Second Anglo-Mysore War

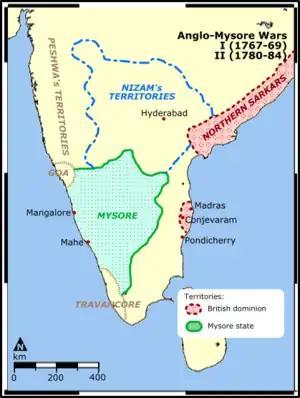
Theater map for the First and the Second Anglo-Mysore Wars

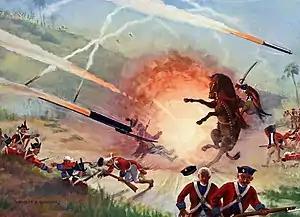
The Battle of Pollilur, where the forces of Hyder Ali effectively used Mysorean rockets and rocket artillery against closely massed British forces.

In July 1780, Hyder Ali invaded the Carnatic with an army of 80,000. He descended through the passes of the Eastern Ghats, burning villages as he went, before laying siege to British forts in northern Arcot. The British responded by sending a force of 5,000 to lift the sieges. From his camp at Arcot, Hyder Ali sent part of his army under the command of his eldest son, Tipu Sultan, to intercept a British force from Guntur, under the command of Colonel William Baillie, which had been sent to reinforce Colonel Hector Munro's army to the north at Madras. On the morning of 10 September 1780, Baillie's force came under heavy fire from Tipu's guns near Pollilur. Baillie formed his force into a long square formation and began to move slowly forward. However, Hyder Ali's cavalry broke through the formation's front, inflicting many casualties and forcing Baillie to surrender. Out of the British force of 3,820 men, 336 were killed. The defeat was considered to be the East India Company's most crushing loss in India up to that time. Munro reacted to the defeat by retreating to Madras, abandoning his baggage and dumping his cannons in the water tank at Kanchipuram, a small town some south of Madras. Naravane states in fact that it was a massacre with only 50 officers and 200 men taken prisoner, including Baille.